Miriam Were

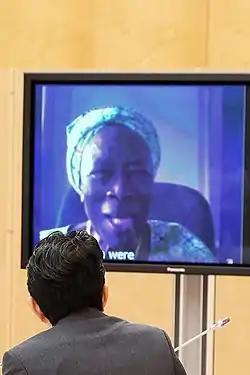
Miriam K. Were

The Japanese Government established the Hideyo Noguchi Africa Prize in July 2006 as a new international medical research and services award. The first announcement of plans to create this prize was timed to mark the official visit to Africa by Prime Minister Junichiro Koizumi in May 2006. The timing also marked the 80th anniversary of Dr. Noguchi's death. The Prize aims to honour individuals with outstanding achievements in combating various infectious diseases in Africa or in establishing innovative medical service systems.